Doce River

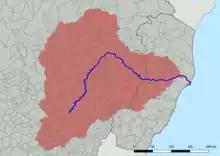
Map showing the Doce River basin

Part of the river basin is contained in the Augusto Ruschi Biological Reserve, a fully protected area.